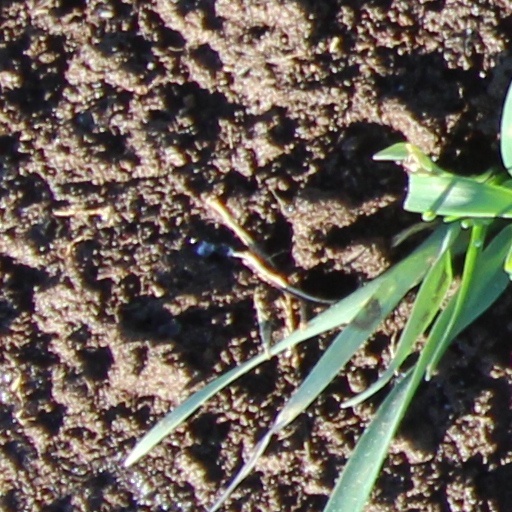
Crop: wheat